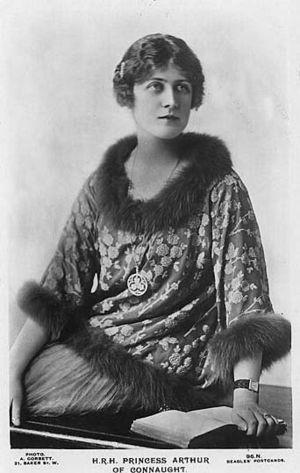
Alexandra Victoria Alberta Edwina Louise Duff, duchesse de Fife et princesse de Connaught, est née à Londres, au Royaume-Uni, le 17 mai 1891 et morte dans cette même ville le 26 février 1959. Petite-fille du roi Édouard VII du Royaume-Uni et épouse du prince Arthur de Connaught, elle officia comme infirmière durant la Première Guerre mondiale et publia des mémoires.